Jack Abramoff

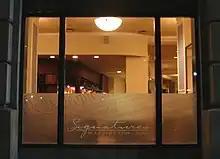
Abramoff's since closed Signatures Restaurant in the Penn Quarter neighborhood of Washington, D.C.

In 1995, Abramoff began representing Native American tribes with gambling interests. He became involved with the Mississippi Band of Choctaw Indians, a federally-recognized tribe. One of Abramoff's first acts as a tribal gaming lobbyist was defeating a Congressional bill to tax Native American casinos, sponsored by Bill Archer (R-TX) and Ernest Istook (R-OK). According to "Washington Business Forward", a lobbying trade magazine, "Tom DeLay was a major factor in those victories, and the fight helped cement the alliance between the two men." DeLay has called Abramoff "one of (his) closest and dearest friends".